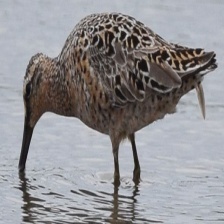
Species: SHORT BILLED DOWITCHER
Scientific name: LIMNODROMUS GRISEUS